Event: Nepal Earthquake
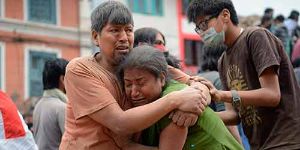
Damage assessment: damage